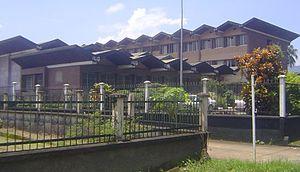
Limbé, jadis Victoria de 1857 à 1982, est une ville côtière, chef-lieu du département du Fako dans la région du Sud-Ouest du Cameroun. Fondée en 1857 sur le flanc sud du mont Cameroun, elle est une station balnéaire très prisée.